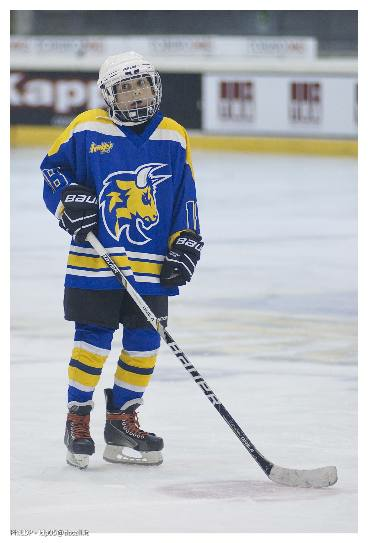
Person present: Yes